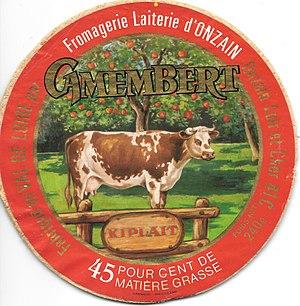
Ancienne étiquette de fromage
Onzain est une ancienne commune française située dans le département de Loir-et-Cher, en région Centre-Val de Loire.